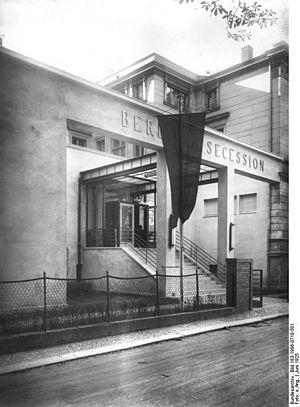
La Berliner Secession est une association artistique fondée par des artistes berlinois, en 1898, en réaction au conservatisme de l'Association des artistes de Berlin.